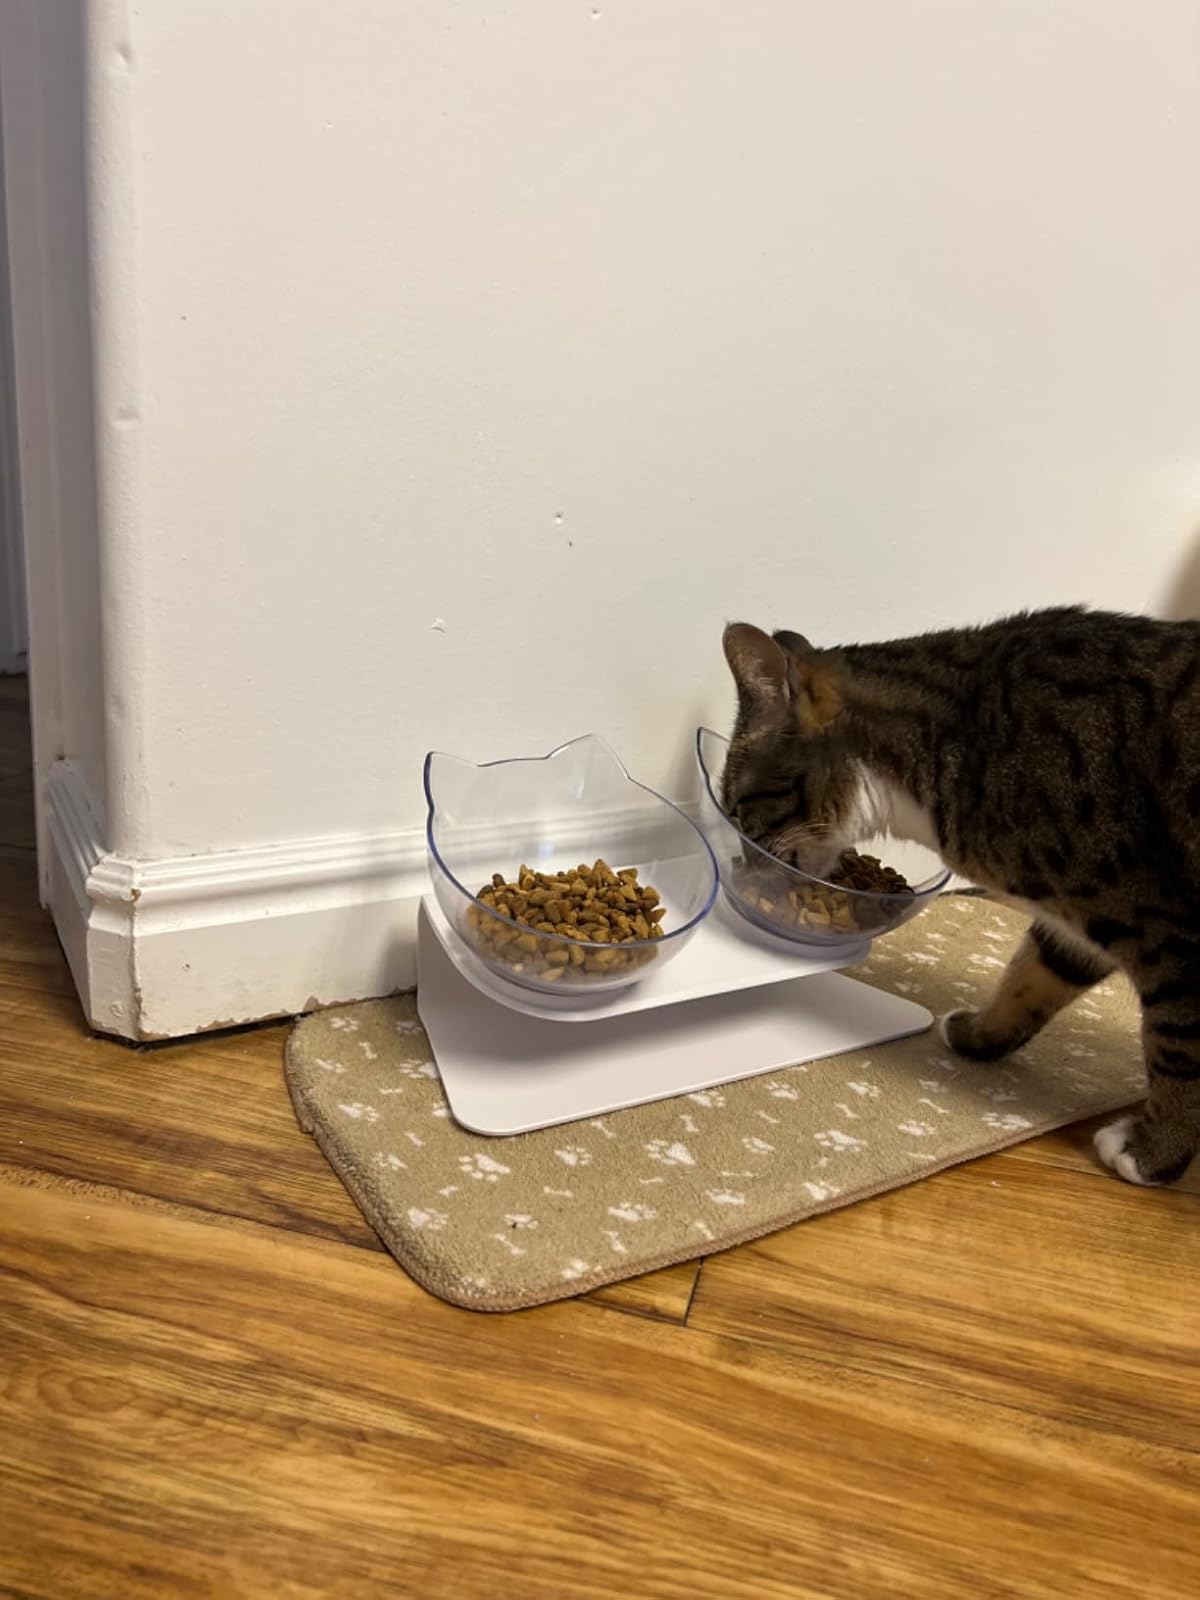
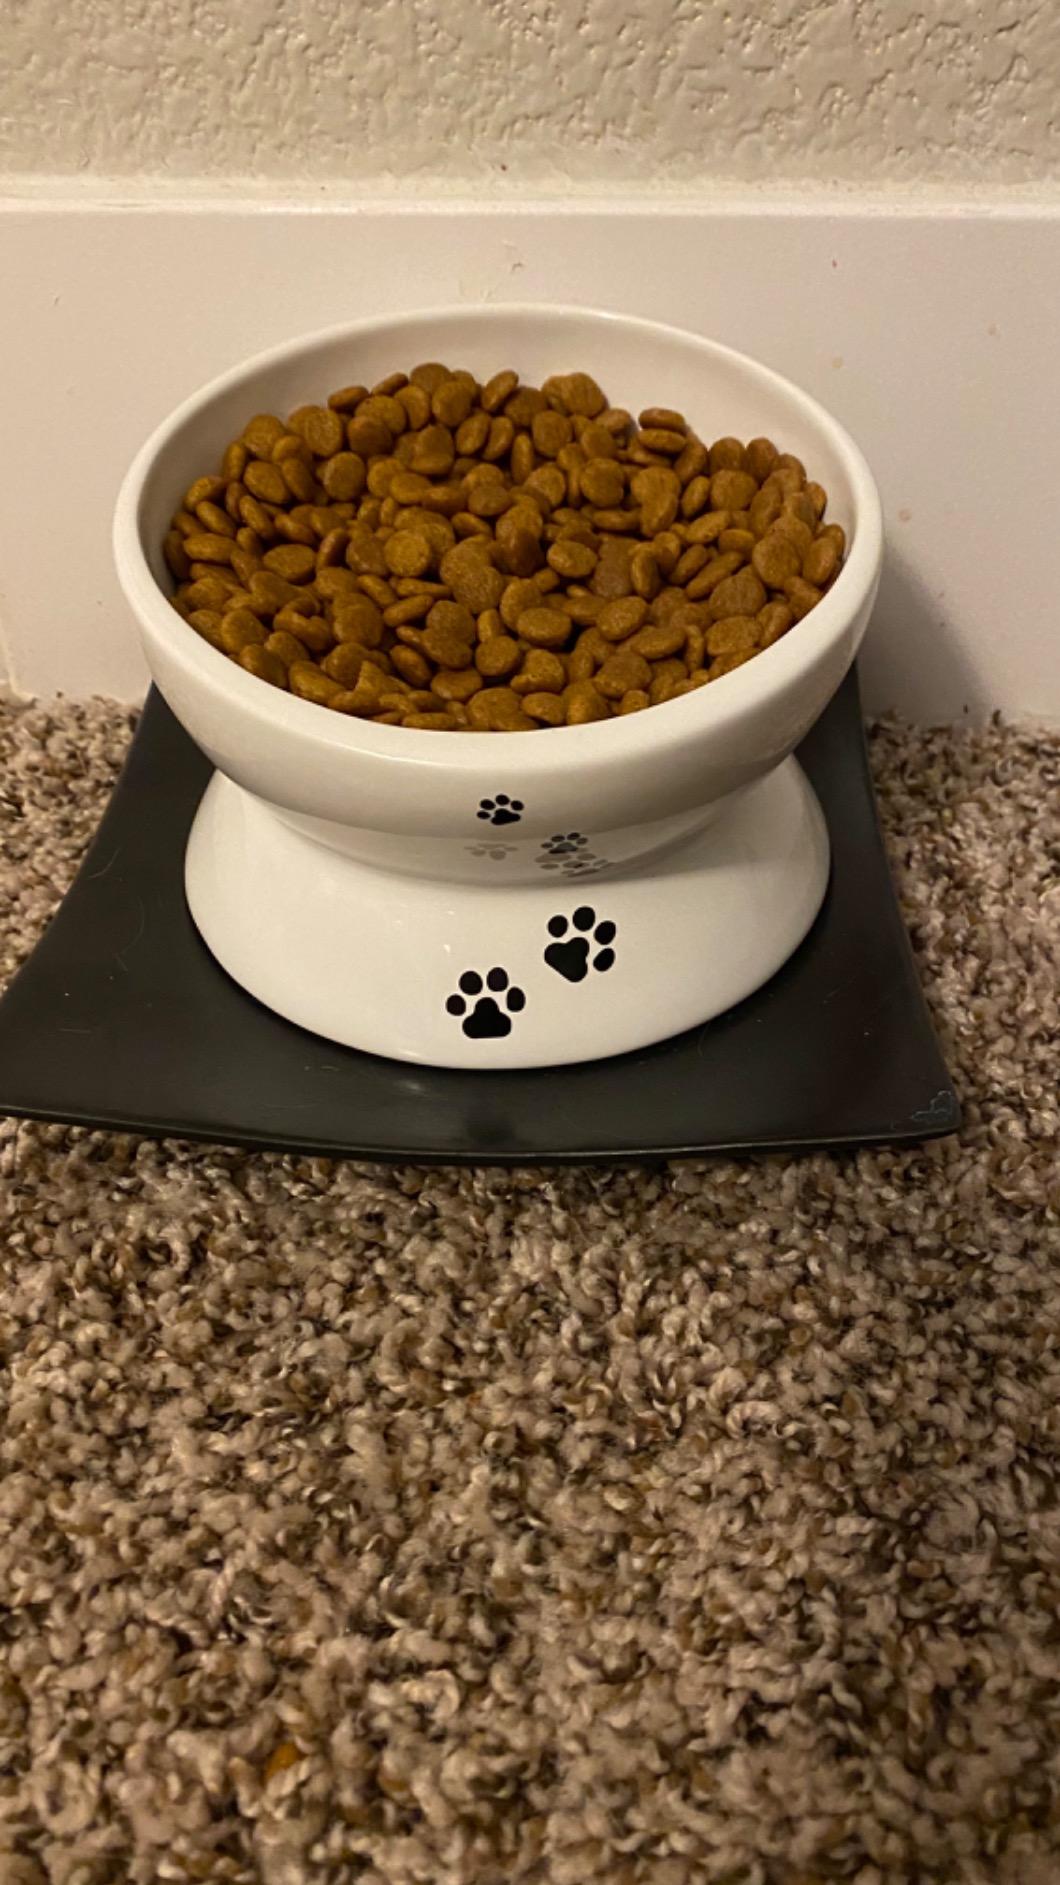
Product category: items_bowl
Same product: no